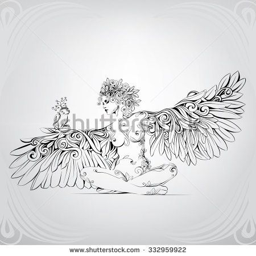
the girl with wings instead of hands